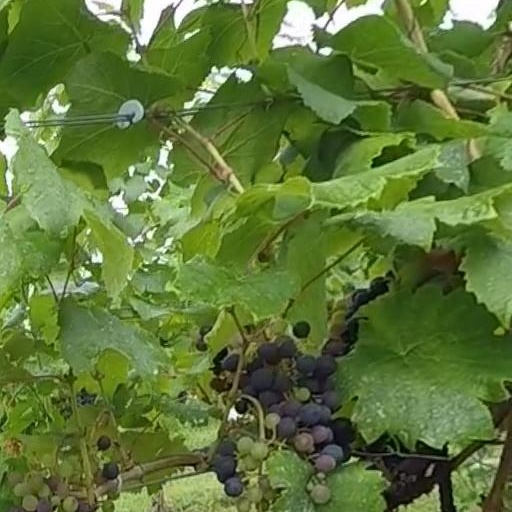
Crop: grape